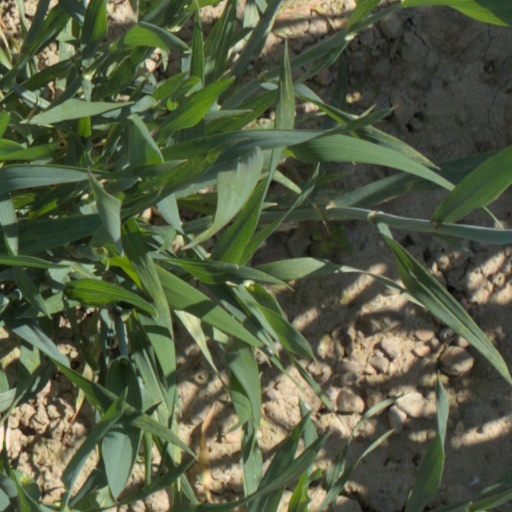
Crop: wheat